Omer Golan

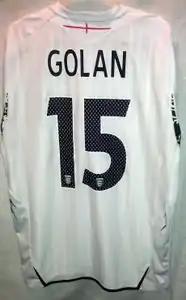
A 2007–2009 England home shirt, with printing of Golan's name and number, demonstrating his temporary hero status for England fans.

According to Golan, before he scored against Russia, many thought that he was on the national team because of his strong friendship with Avi Luzon, then IFA chief and former owner of Maccabi Petah Tikva.